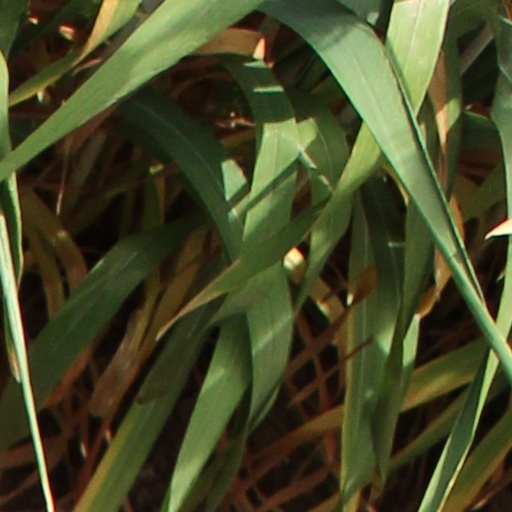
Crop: wheat